Allan Breck Stewart

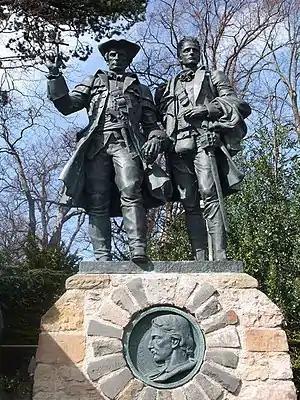
Statue of Allan Stewart (left) and the fictional David Balfour (right), from Robert Louis Stevenson's "Kidnapped".

Allan Breck Stewart (Gaelic: "Ailean Breac Stùibhart"; c. 1722 – c. 1791) was a Scottish soldier and Jacobite. He was also a prime suspect in the Appin Murder case, that inspired novels by Sir Walter Scott and Robert Louis Stevenson.